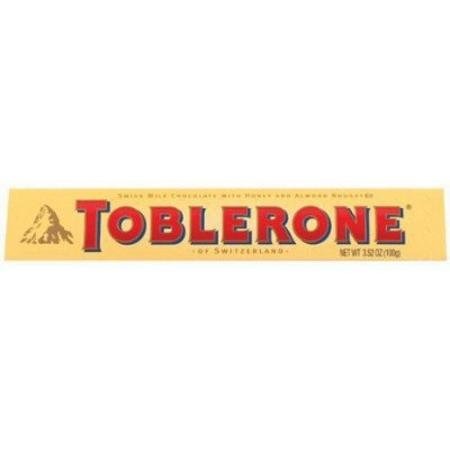
Item Name: TOBLERONE SWISS MILK CHOCOLATE WITH HONEY AND ALMOND NOUGAT 6 X 100 G BARS by Toblerone
Bullet Point 1: Delicious Swiss Milk Chocolate with Honey and Almond Nougat Pieces throughout!
Bullet Point 2: SIX individually wrapped bars in each package so you can share them or save them for yourself!
Bullet Point 3: Melt in your mouth goodness in every bite-size piece!
Bullet Point 4: Great as a gift for Christmas, Valentine's Day, Birthdays, Anniversaries, Office Parties, College dorm gifts or just to have at home for those times when you need to indulge in something wonderful, flavorful and comforting!
Bullet Point 5: Use as a gift on its own or divide it up into 6 gifts! They make the very best stocking stuffers!
Value: 21.12
Unit: Ounce

Price: 13.94